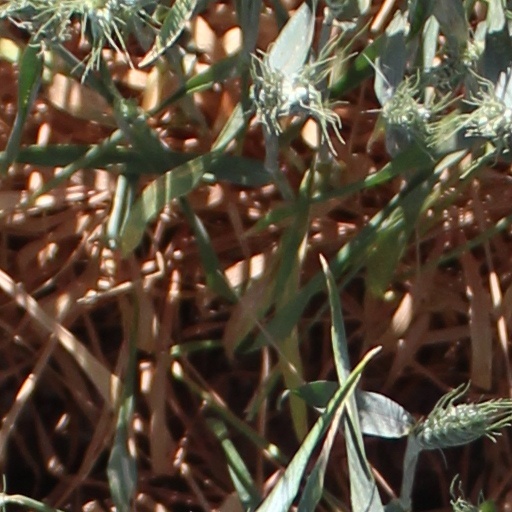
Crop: wheat